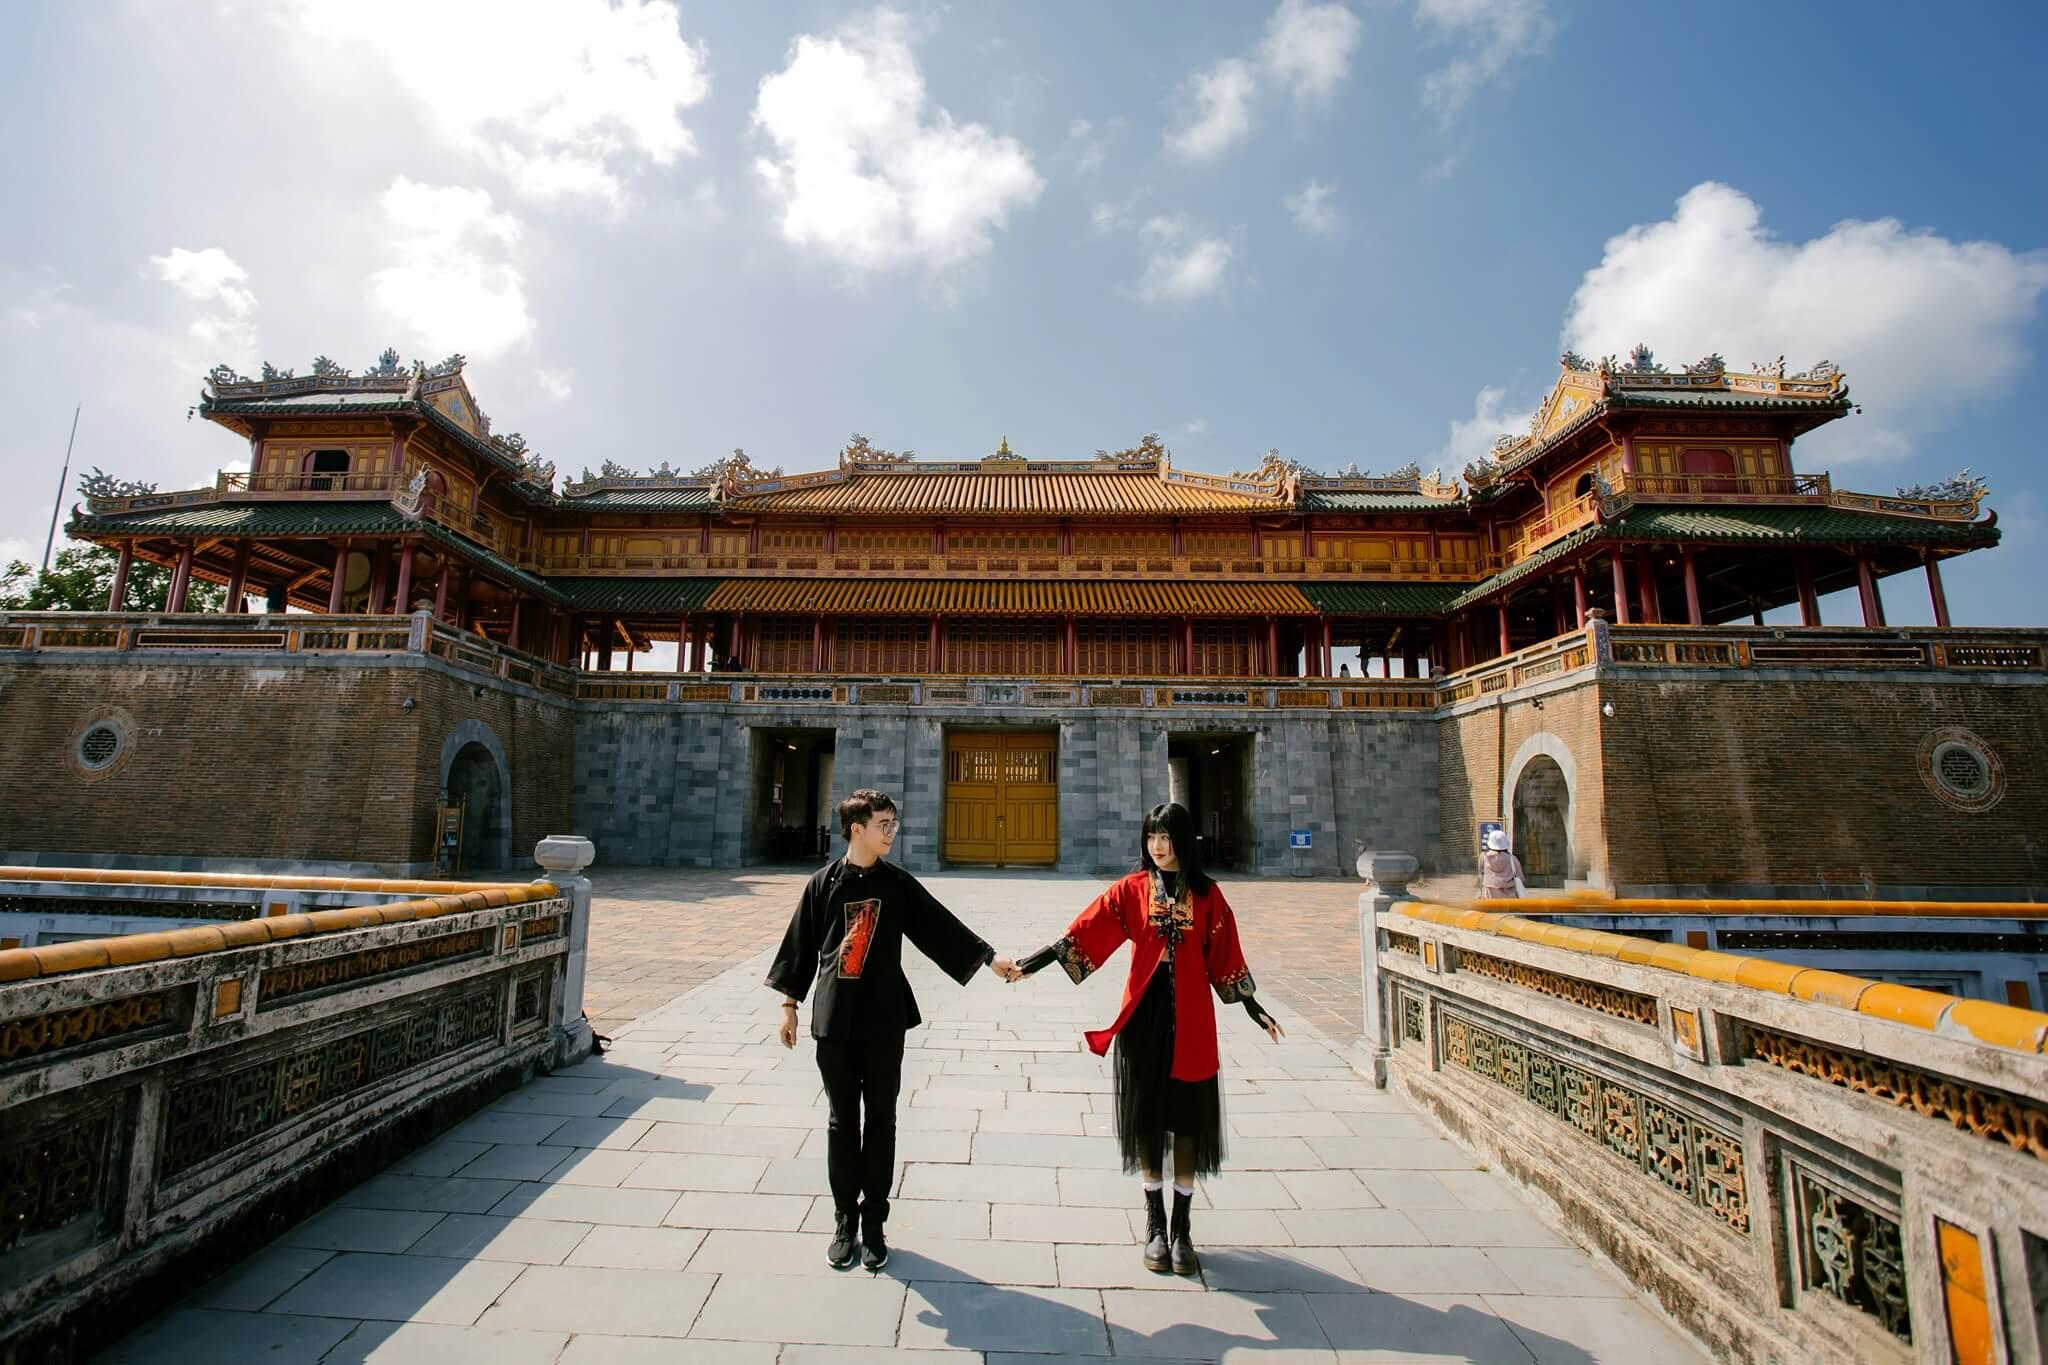
ở phía sau lưng của đôi bạn trẻ có sự xuất hiện của một toà thành cổ